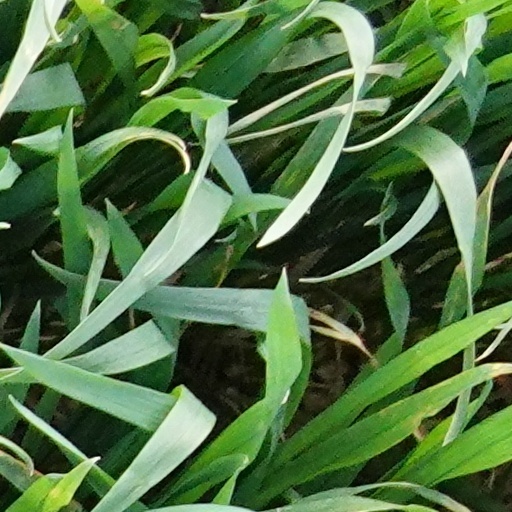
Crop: wheat